El tesoro de la isla Maciel

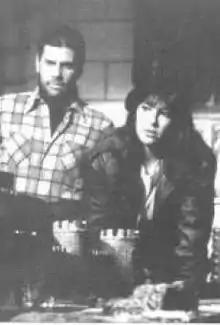

El tesoro de la isla Maciel ("The Treasure of Maciel Island") is a 1941 Argentine comedy film directed by Manuel Romero during the Golden Age of Argentine cinema.